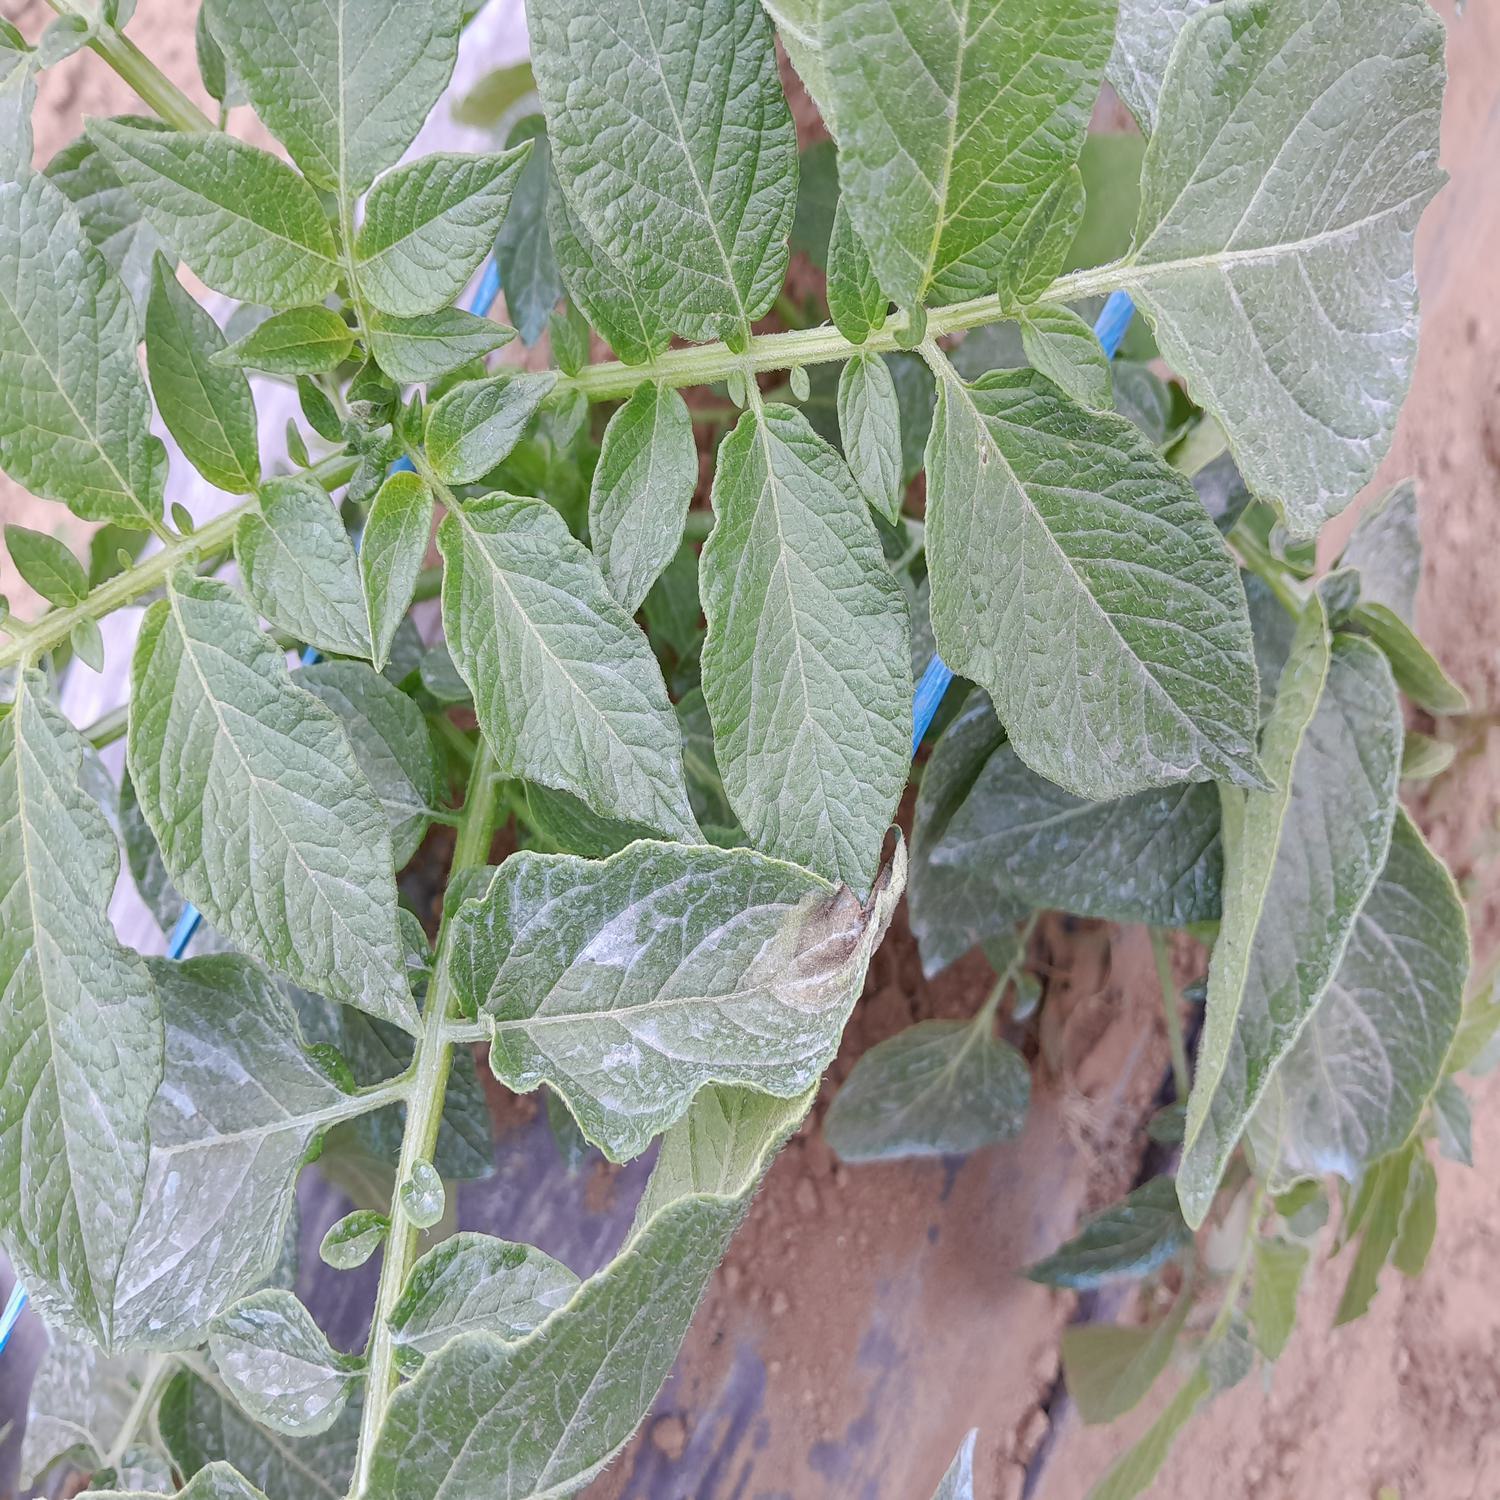
Label: Phytopthora